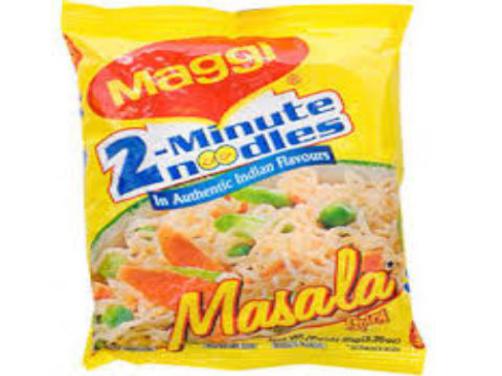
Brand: maggi noodles
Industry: Food